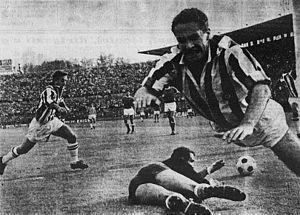
Silvino Bercellino est un joueur de football italien des années 1960 et 1970, qui évoluait au poste d'attaquant.
La saison 1965-1966 de la Juventus Football Club est la soixante-troisième de l'histoire du club, créé soixante-neuf ans plus tôt en 1897.